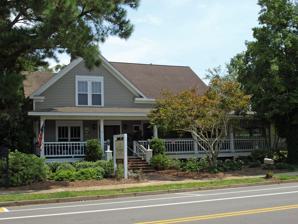
Building: Beckner House
Country: United States of America
Year built: 1906
United States historic place Beckner House U.S. National Register of Historic Places The house in September 2012 Show map of Alabama Show map of the United States Location 63 S. Church St., Fairhope, Alabama Coordinates 30°31′15″N 87°54′17″W / 30.52083°N 87.90472°W / 30.52083; -87.90472 Built 1906 ( 1906 ) Part of Fairhope Downtown Historic District ( ID04000115 ) NRHP reference No. 88001007 Added to NRHP July 1, 1988 The Beckner House (also known as the Baker House ) is a historic residence in Fairhope, Alabama , United States. The house was built in 1906 for J. M. Beckner, a single-taxer from Illinois . The house sustained minor damage in the 1906 hurricane . A fish market was operated out of the home from the 1920s until Hurricane Frederic in 1979.  It was renovated into a bed and breakfast and restaurant in 1998. The original portion of the house is a one and a half story, cross-gable structure.  A later addition extended the building parallel to the street.  The original block has a two-bay façade with a single-height shed roofed porch.  The original paired one-over-one windows on the left of the first floor and on the front gable have been replaced with three-over-one.  The original block has three rooms and a hall on the each floor. References